Marin Čilić

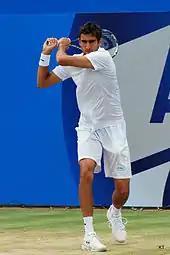
Čilić during the final of the 2012 Queen's Club Championships

Čilić did not play at the 2012 Australian Open, but did play at Indian Wells, where he lost in the second round to David Nalbandian. He was defeated by Juan Martín del Potro in the third round of Miami and the French Open. In June, Čilić won the Queen's Club Championships in London after his opponent in the final, David Nalbandian, was disqualified in the second set for aggravated behaviour, having kicked the hoarding around a linesman's chair, injuring the linesman.